Their Compact

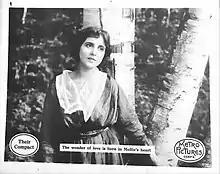

Their Compact is a 1917 American silent Western film produced and distributed by Metro Pictures and directed by Edwin Carewe. The film stars Francis X. Bushman and Beverly Bayne, a popular romantic screen duo at the time.